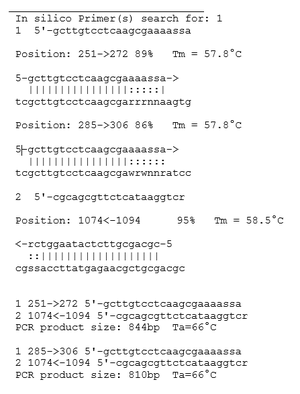
La PCR in silico est un outil de bio-informatique utilisé pour simuler la PCR pour un ensemble d'amorces donné.